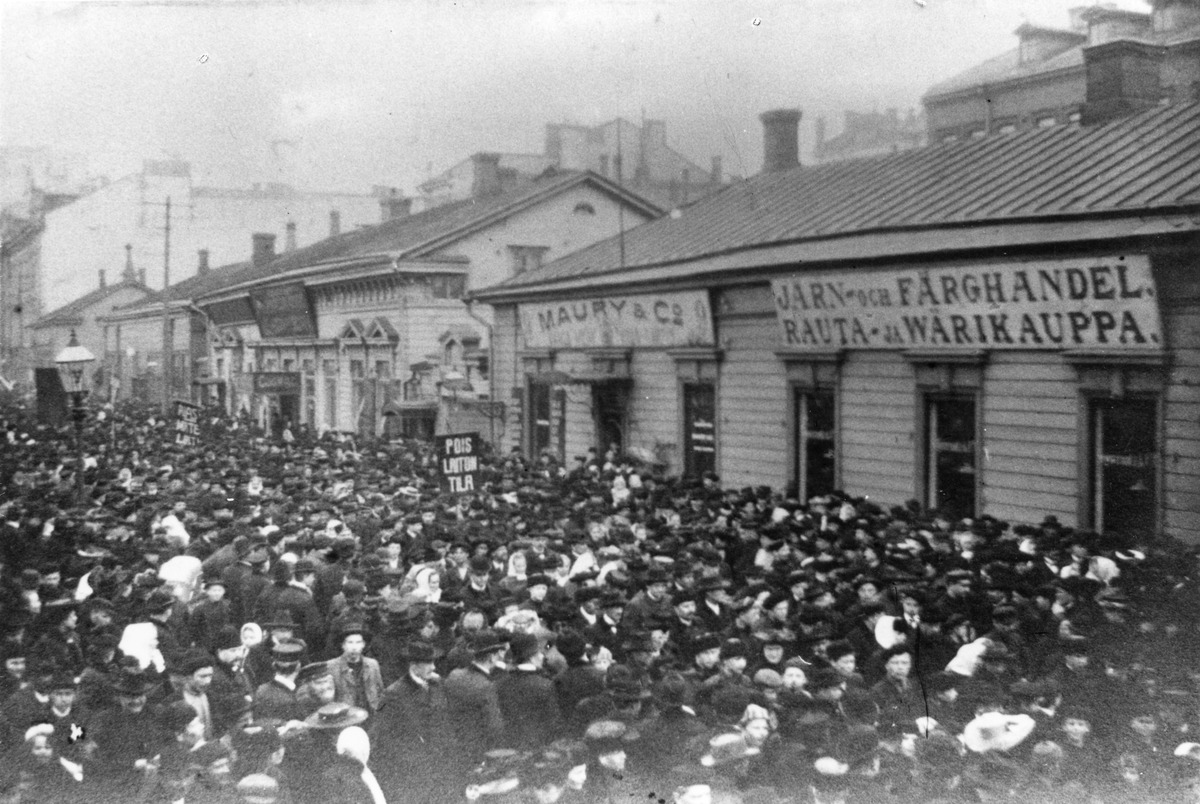
Mielenosoittajia Mikonkadulla (Maury & Co
sisällön kuvaus: Mielenosoittajia Mikonkadulla (Maury & Co. -liikkeen kohdalla) matkalla Rautatientorin kokouksesta Senaatintorille, josta he jatkoivat Säätytalon eteen odottamaan Säätyvaltiopäivien äänestyksen tuloksia. mustavalkoinen
Ajankohta: kuvausaika 1905
Paikka: Suomi, Uusimaa, Helsinki, Kluuvi Helsinki, Mikonkatu 9
Aiheet: Maury & Co - konekauppa - maskinaffär, mielenosoitukset, lakot, sortovuodet